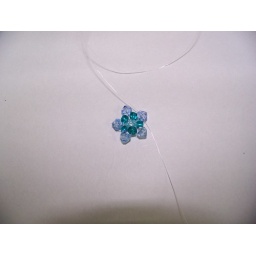
Finish the flower shape: cross both ends of the thread through a large bead as shown in the picture